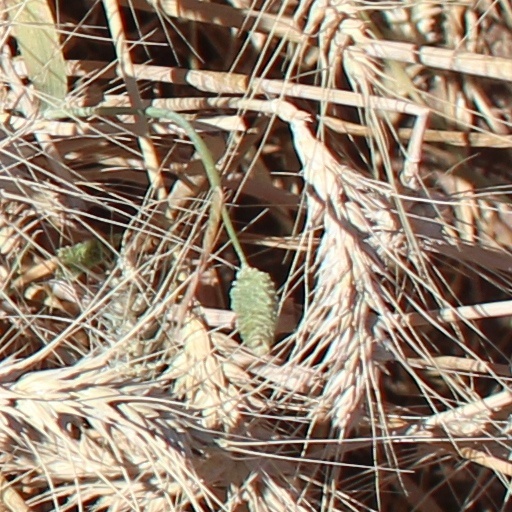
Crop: wheat